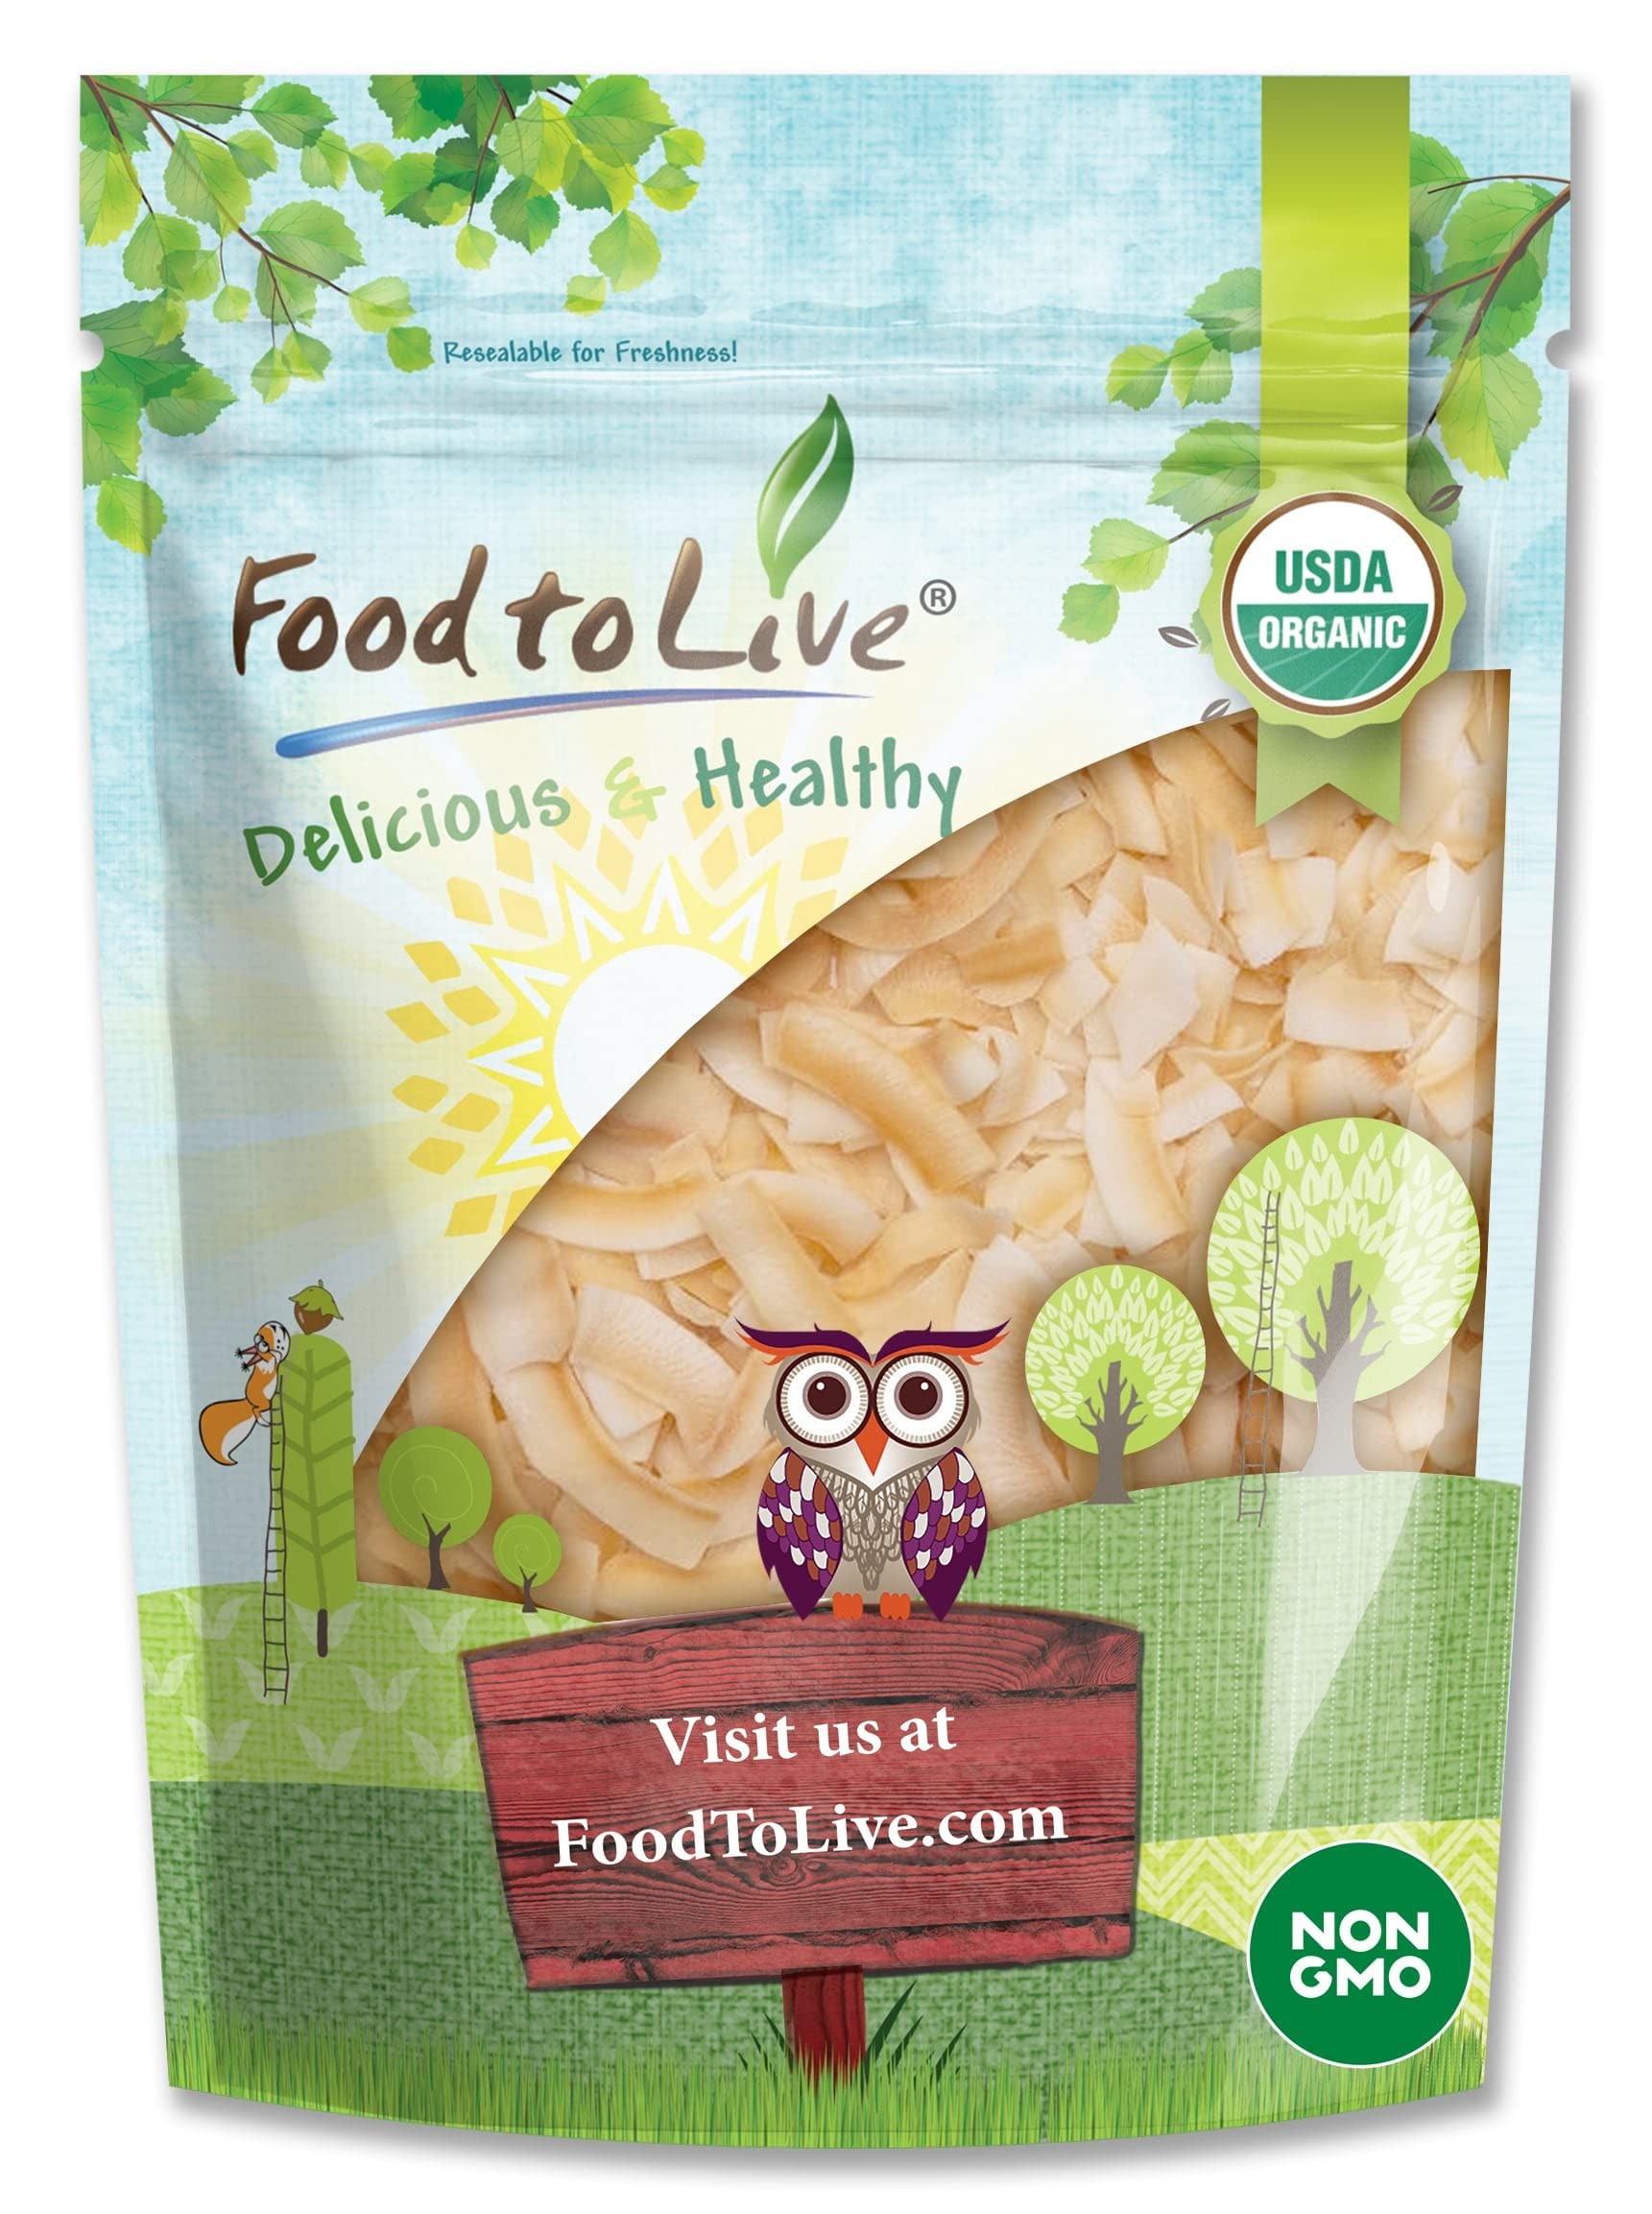
Item Name: Food to Live Organic Toasted Coconut Chips, 2 Pounds – Non-GMO, Desiccated Coconut Flakes, Unsweetened, Unsulfured, Vegan, Bulk. High in Fiber. Great Snack. Perfect for Baked Goods, Granola
Bullet Point 1: ✔️ ORGANIC & NON-GMO: These Toasted Coconut Chips by Food to Live are USDA Organic, Kosher, and suitable for Vegetarian and Vegan diets.
Bullet Point 2: ✔️ NO OIL, UNSWEETENED, UNSALTED: Our Coconut Chips are gently roasted without adding oil. They are also unsalted and unsweetened, so there is no extra Sodium or calories.
Bullet Point 3: ✔️ HIGHLY NUTRITIOUS: Toasted Coconut Chips are packed with good fats, protein, fiber, and essential minerals, including Iron, Copper, Manganese, and Phosphorus.
Bullet Point 4: ✔️ KETO & PALEO SNACK, CHIPS SUBSTITUTE: Snack on our crunchy Organic Large Toasted Coconut Chips straight from the bag while at work, school, on a plane or a picnic with friends. These chips are suitable for those on Keto and Paleo diets.
Bullet Point 5: ✔️ SUPER VERSATILE INGREDIENT: Add Food to Live’s Coconut Chips to your morning oatmeal, smoothie bowls, baked goodies, sprinkle them over your sandwiches, salads, noodles, and ice cream, or make your own energy balls and sports bars.
Value: 32.0
Unit: Ounce

Price: 20.87